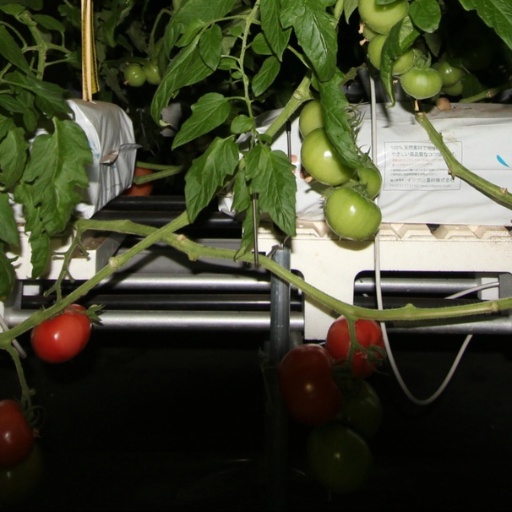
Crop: tomato